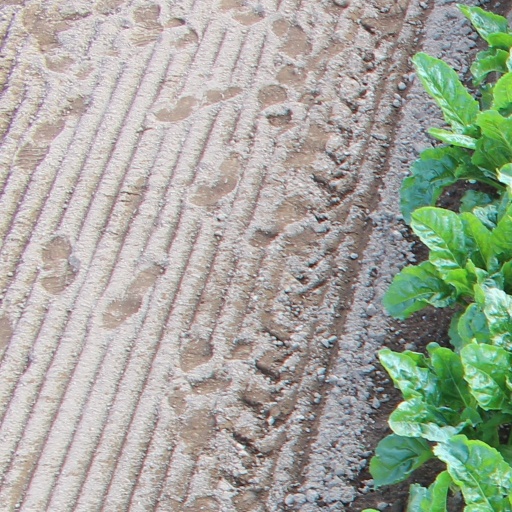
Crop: sugar beet